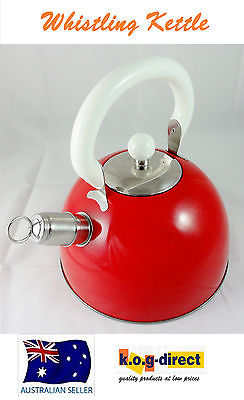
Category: kettle